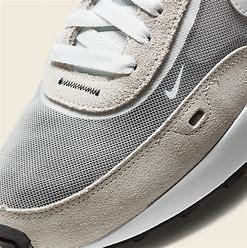
Brand: Nike
Model: Waffle One